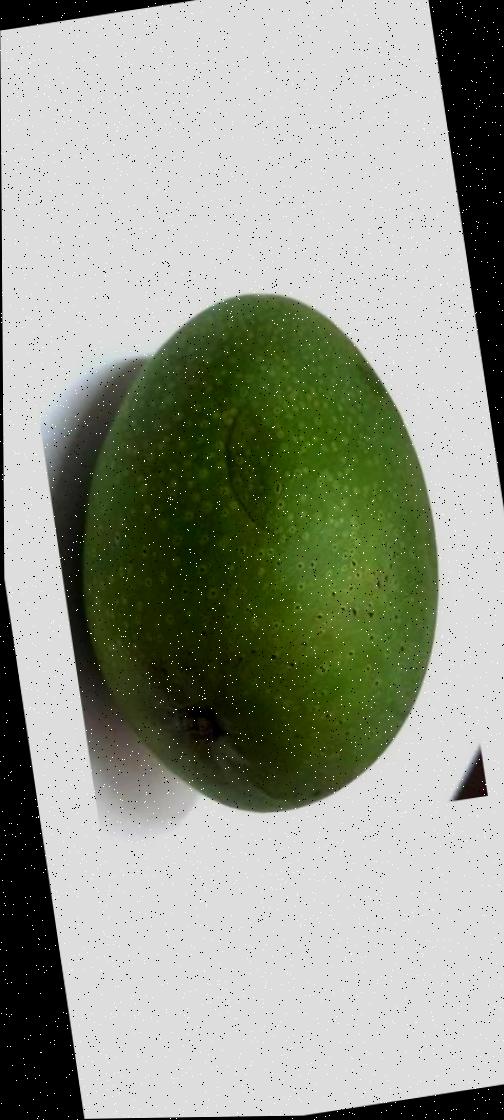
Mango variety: Ashshina Zhinuk